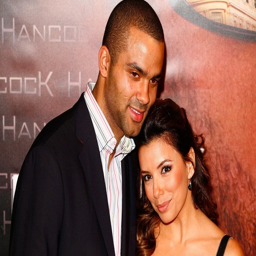
organization leader and actor attend the movie premiere of 39